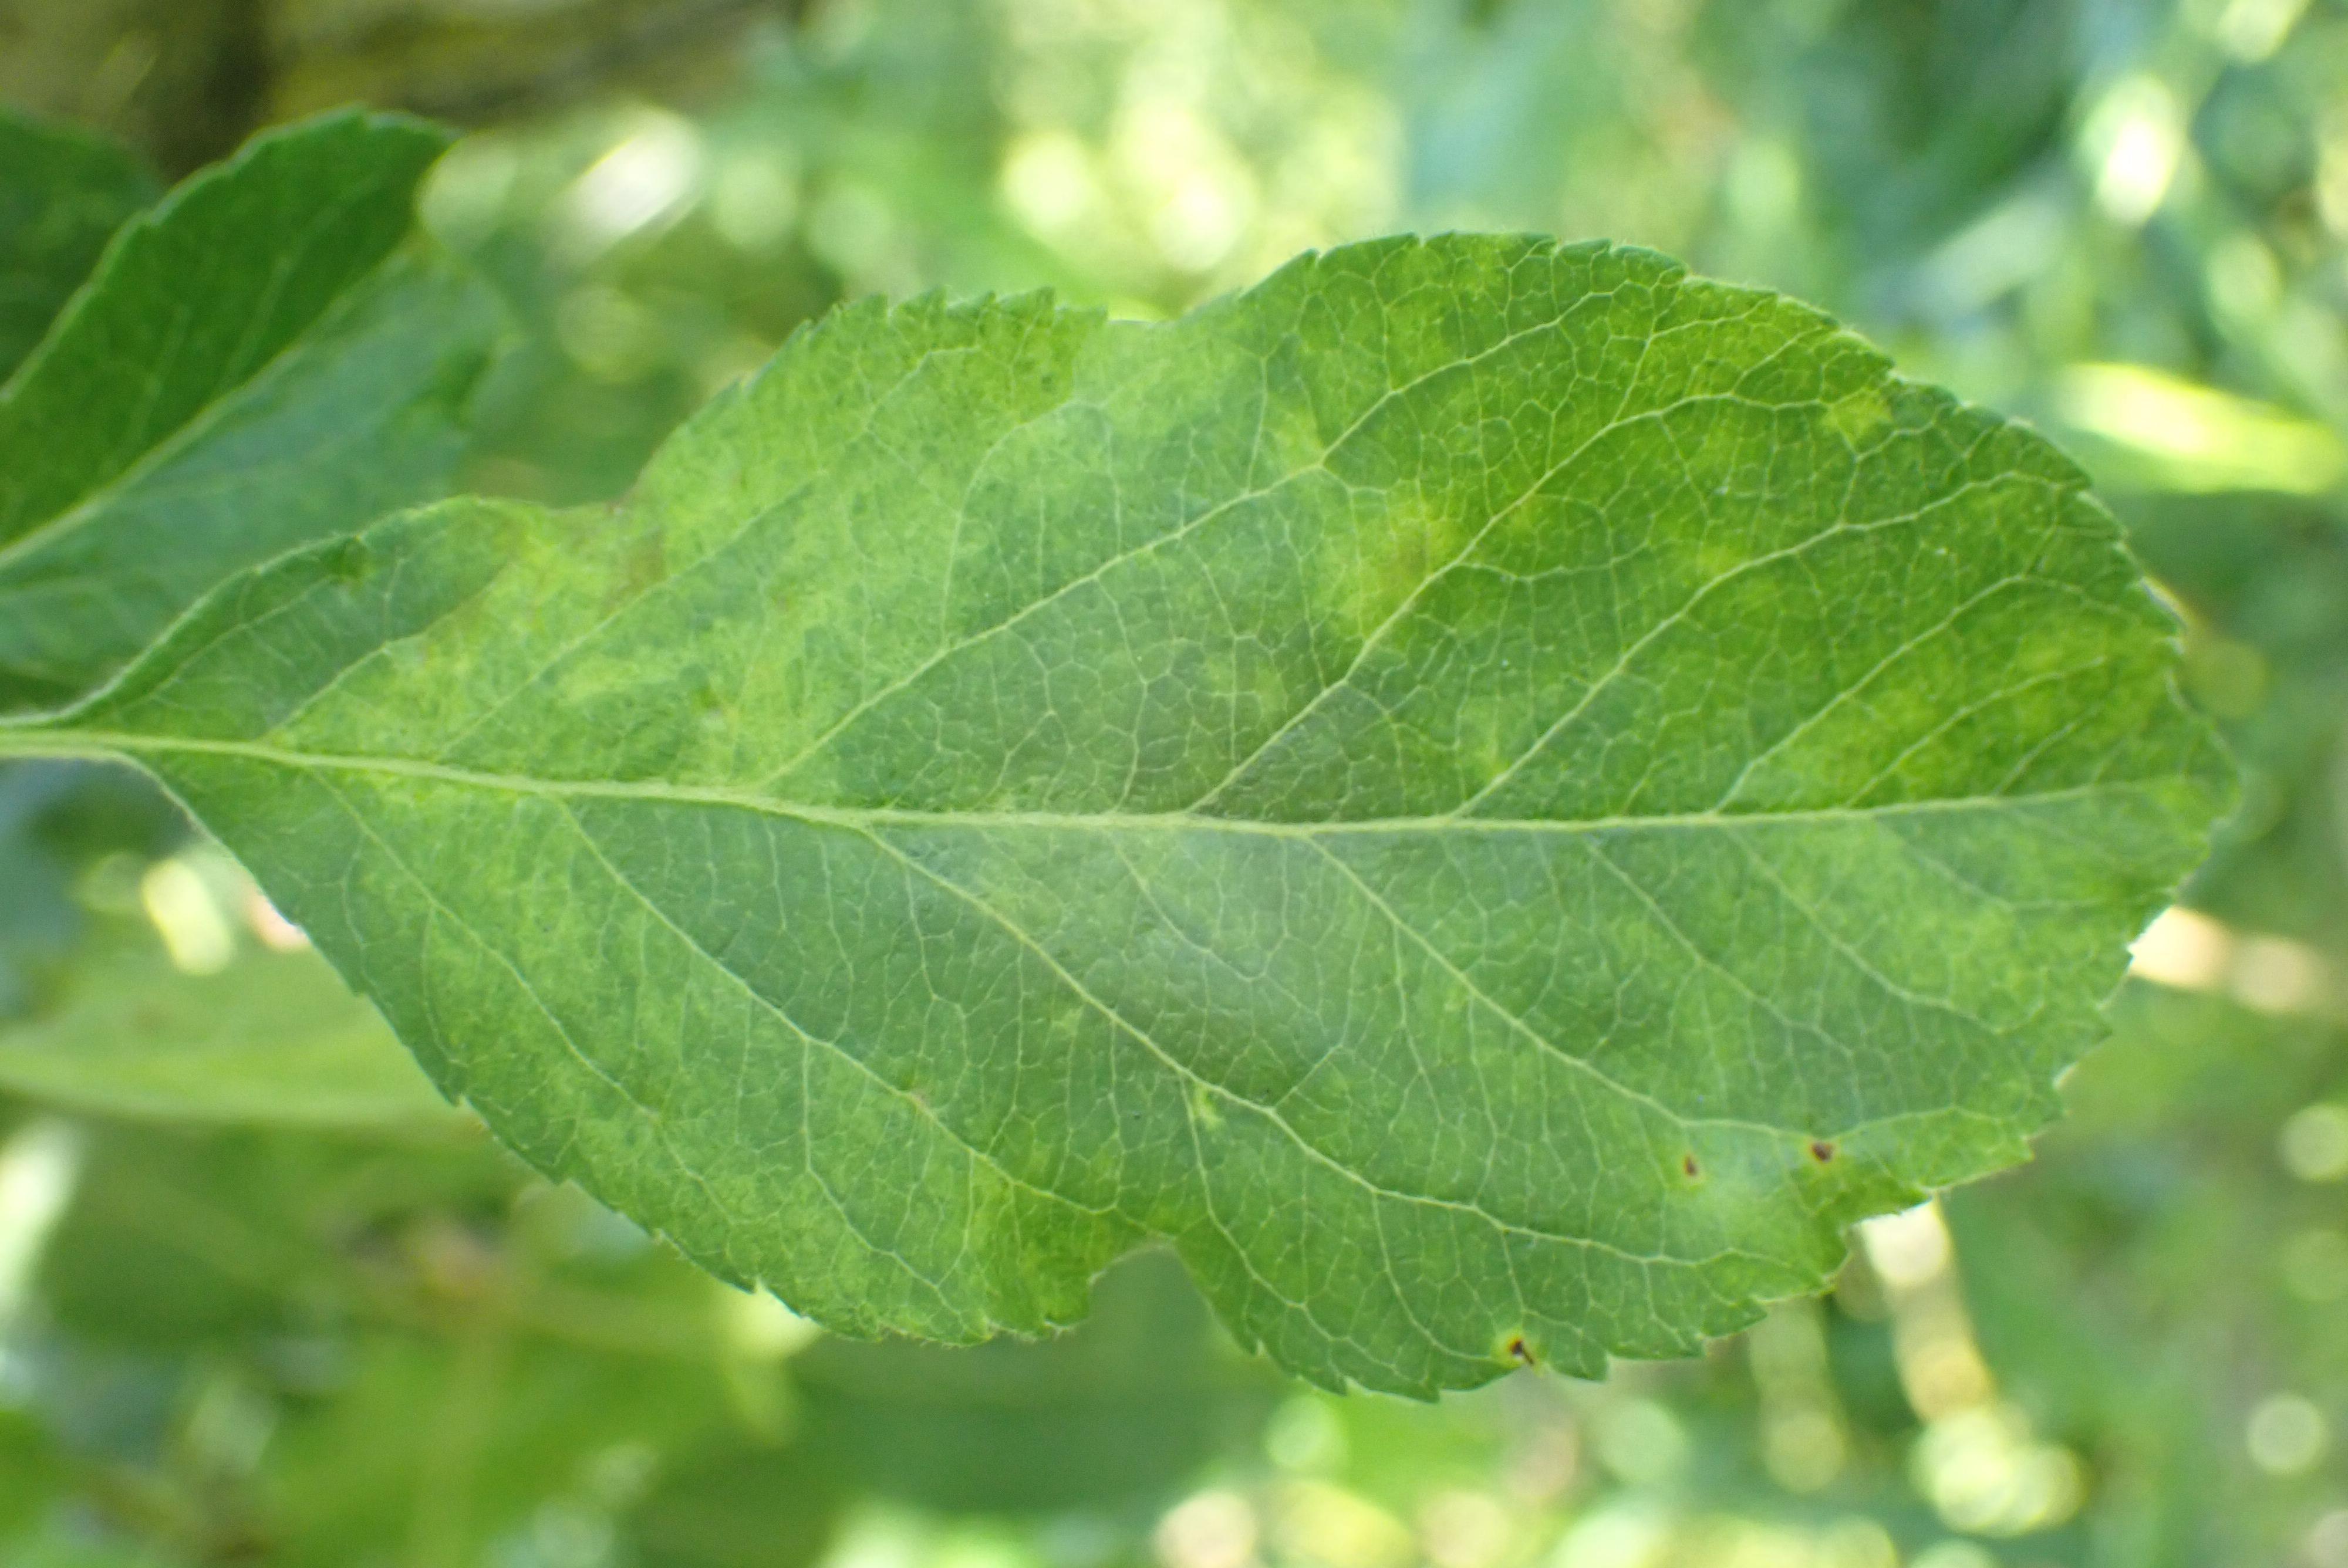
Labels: scab